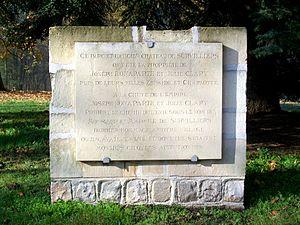
Monument en souvenir de Joseph Bonaparte et Julie Clary, qui furent propriétaire de l'ancien château de Survilliers à partir de 1803
Survilliers est une commune française située dans le canton de Goussainville, dans le département du Val-d'Oise en région Île-de-France. Elle appartient à l'unité urbaine de Fosses et à l'aire urbaine de Paris.